Malta

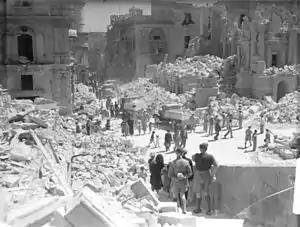
The heavily bomb-damaged Kingsway (now Republic Street) in Valletta during the siege of Malta, 1942

On 23 March 1530, Charles V, Holy Roman Emperor, gave the islands to the Knights Hospitaller under the leadership of Frenchman Philippe Villiers de L'Isle-Adam, in perpetual lease for which they had to pay an annual tribute of a single Maltese Falcon. These knights, a military religious order also known as the Order of St John and later as the Knights of Malta, had been driven out of Rhodes by the Ottoman Empire in 1522.